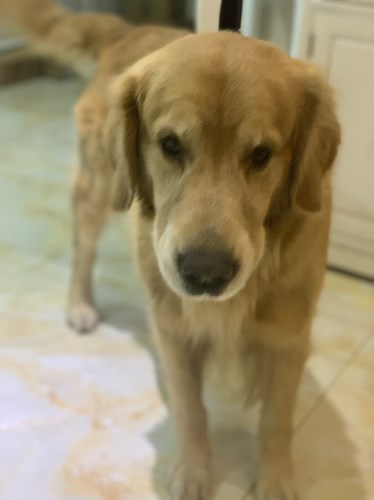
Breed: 5355-n000126-golden_retriever